56 Beaver Street

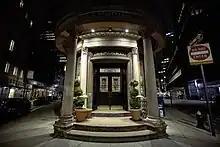
The entrance at Beaver and South William Streets at night. Two steps lead up to a double doorway with lights. There are columns on either side of the doorway.

The restaurateur Oscar Tucci opened Oldelmonico Restaurant (also known as Oscar's Old Delmonico or Oscar's Old Del Monico) in the building in 1926 first as a speakeasy and small restaurant. By December 1934, after the repeal of Prohibition, Brown, Wheelock, Harris & Co. had sold a restaurant and bar in the basement and first story to Oscar Tucci. The restaurant was expanded to the second story in 1935 after becoming a popular eatery, and it was further enlarged in 1943 to the first story of 48–54 Beaver Street, which Oscar Tucci and City Bank-Farmers Trust Company owned. A subsidiary of the bank, 44 Beaver Street Corporation, filed plans in 1944 for a 33-story structure to be built on the Delmonico's site. Had this skyscraper been built, it would have been around tall, and it would have contained about of space for offices, stores, and a restaurant.